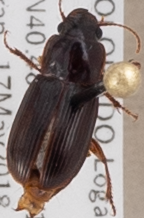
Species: Harpalus desertus
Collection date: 2018-05-17
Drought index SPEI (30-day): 0.814
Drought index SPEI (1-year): -0.674
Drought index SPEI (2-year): -0.184